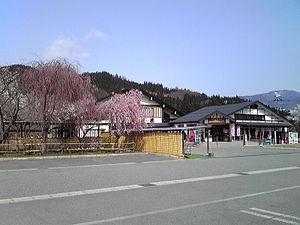
Shirataka est un bourg du district de Nishiokitama, dans le Nord de l'île de Honshū, au Japon.